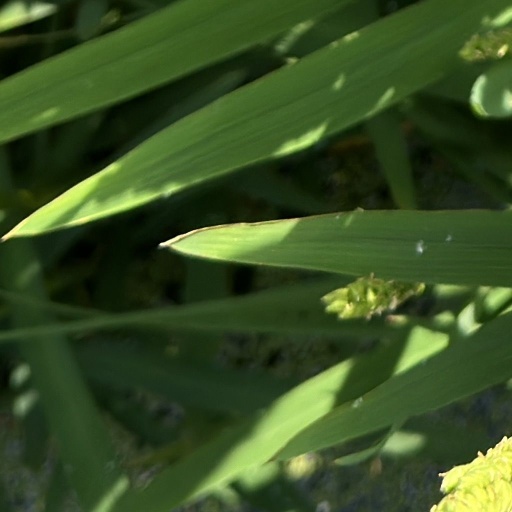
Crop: rice